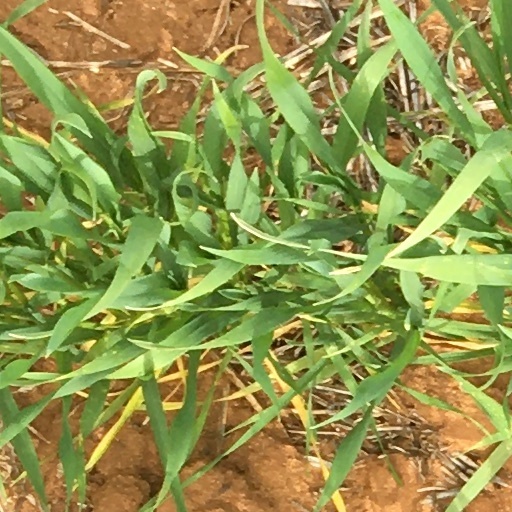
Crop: wheat